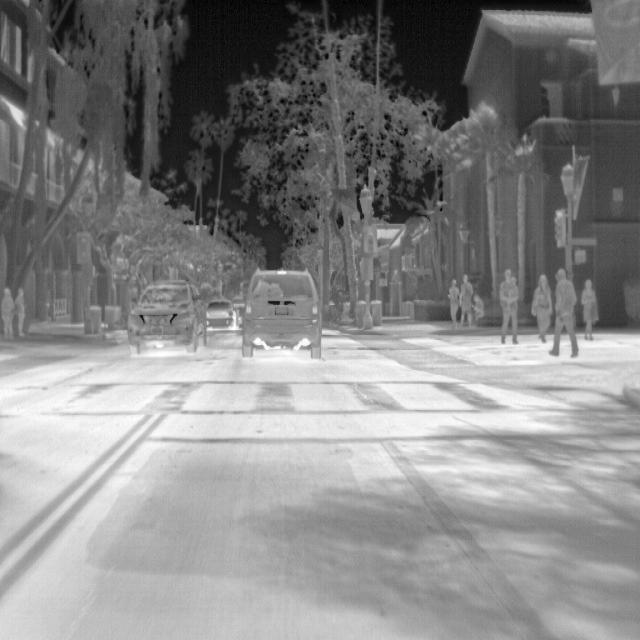
Detected objects:
label: person
label: person
label: person
label: person
label: person
label: person
label: person
label: person
label: person
label: person